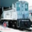
Label: train